Ramya Pandian

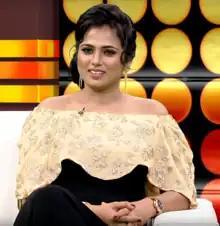
Ramya in 2018

Ramya Pandian (born 13 August 1990) is an Indian actress who works in Tamil language films. She is known for her role in "Joker" (2016) and "Aan Devathai" (2018). She was listed by the Chennai Times as the "Most Desirable Woman on Television 2020". In 2021, she participated in the reality show "Bigg Boss 4" and emerged as the 3rd runner-up.